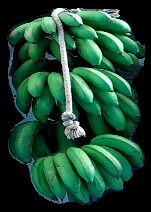
Variety: rasbale
Grade: grade2